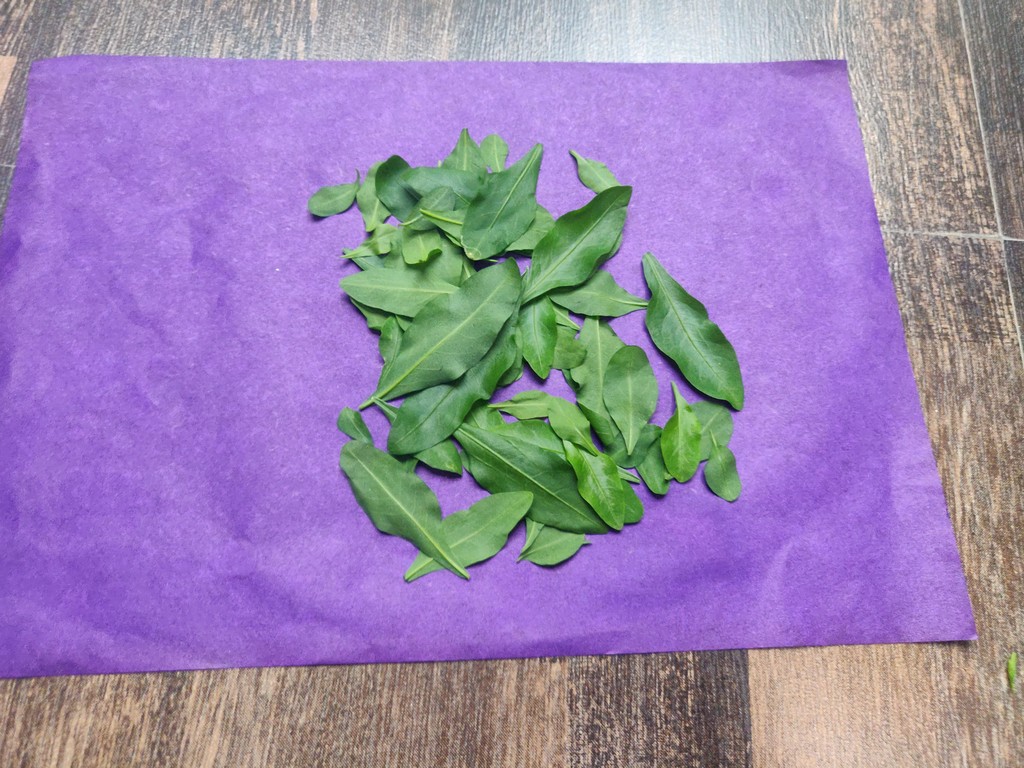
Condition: Healthy
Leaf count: multiple
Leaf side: unknown